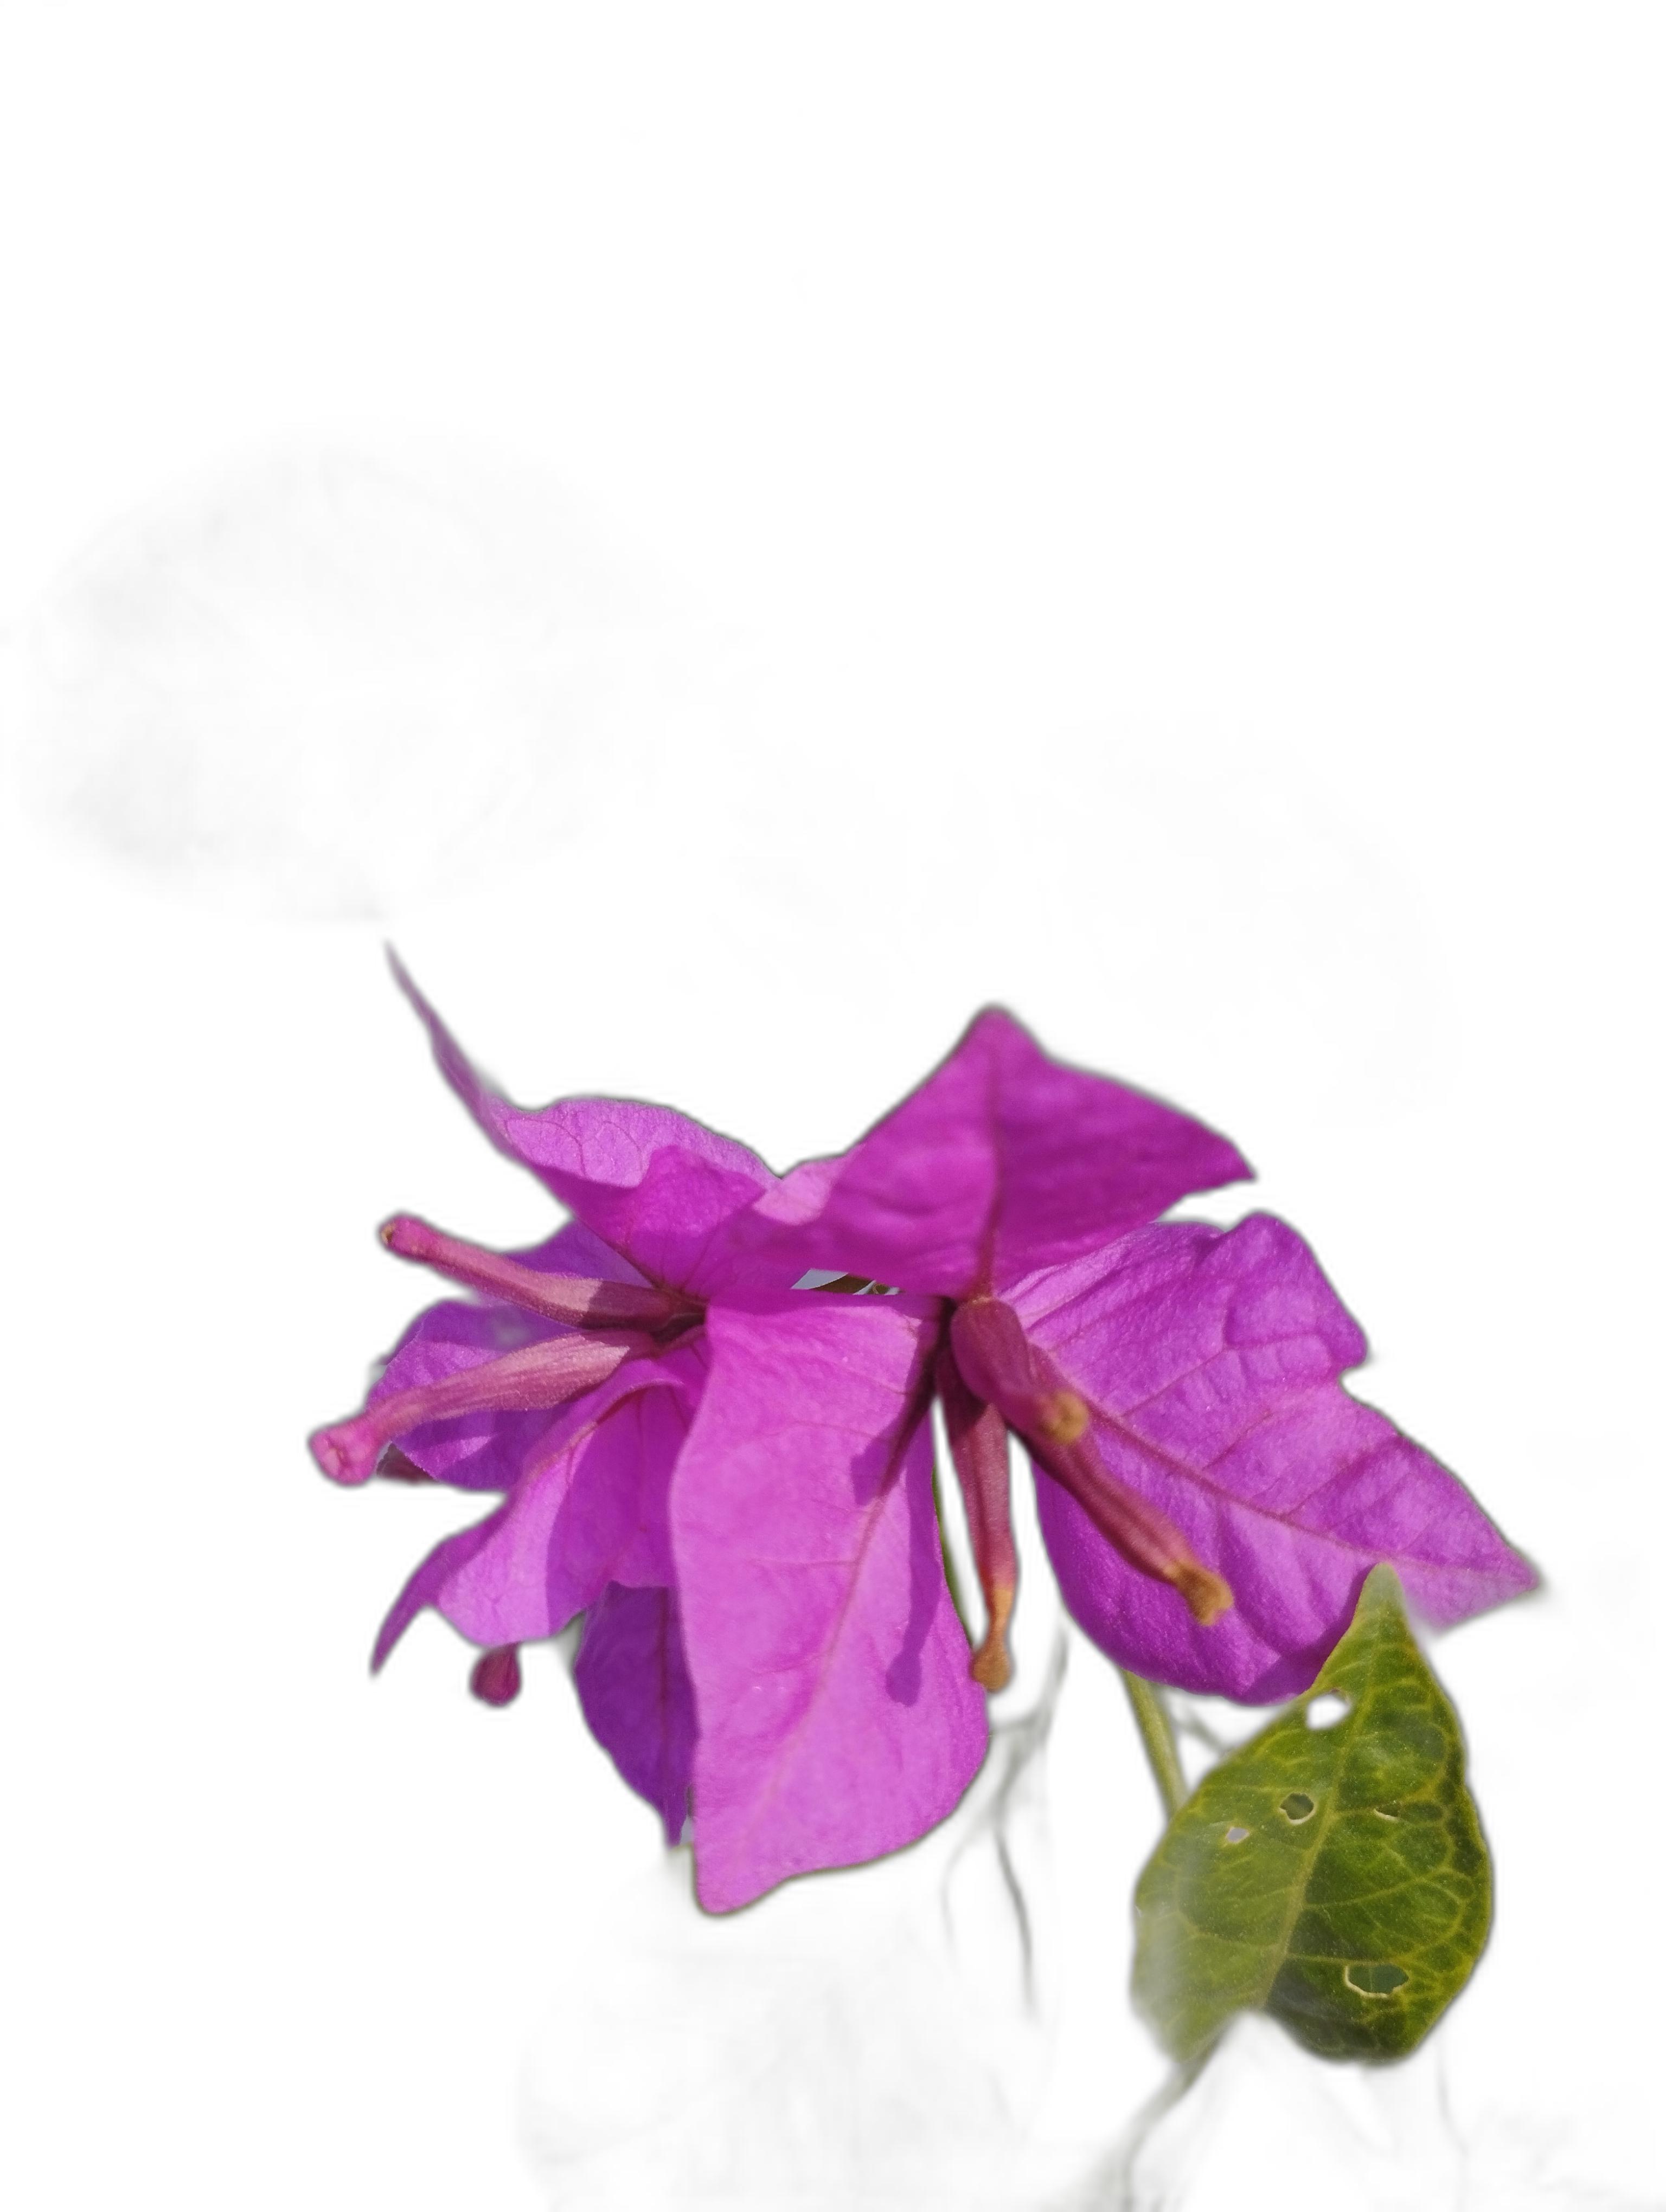
Label: Bougainvillea